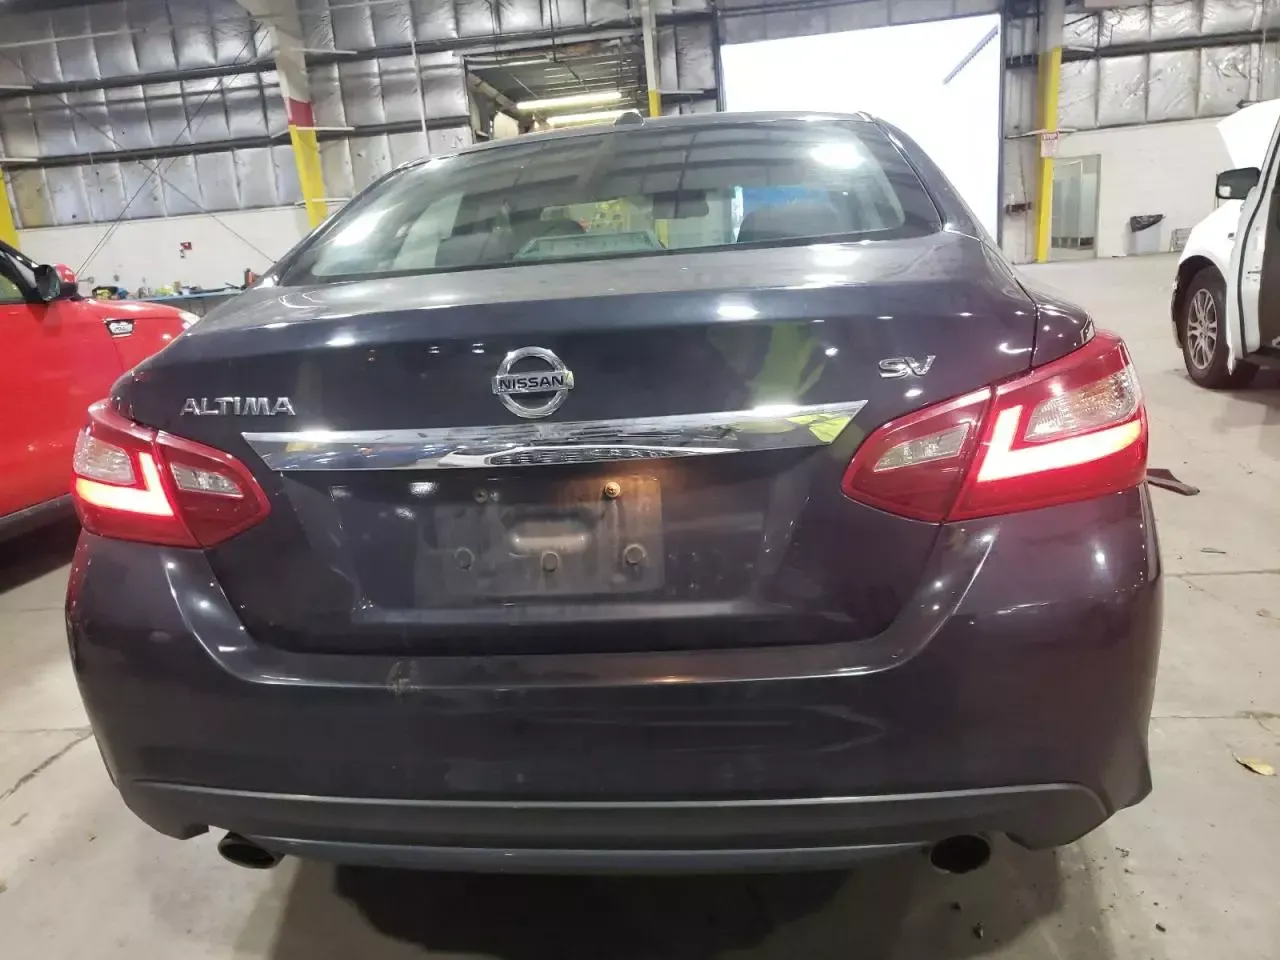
Aucun dommage détecté.
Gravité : aucun